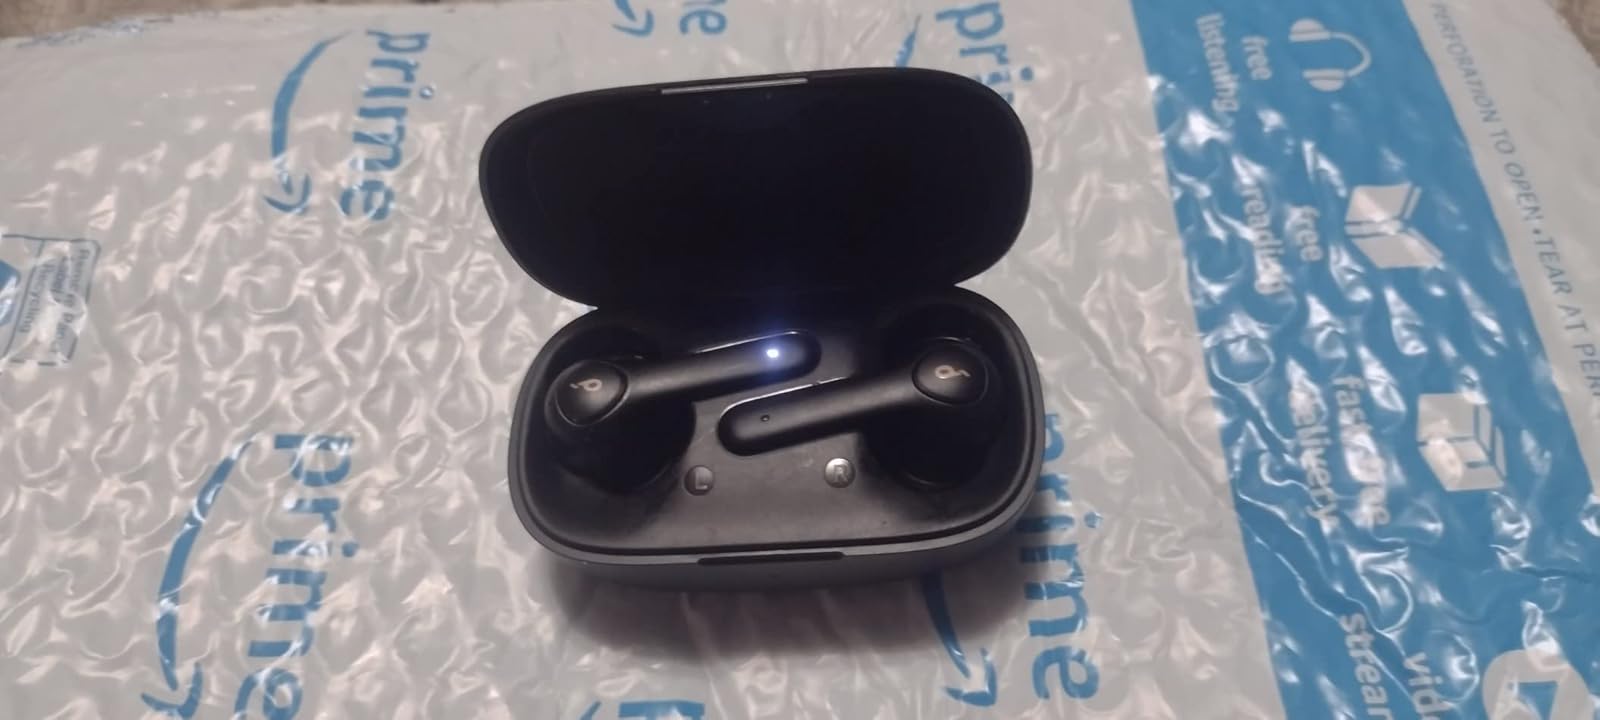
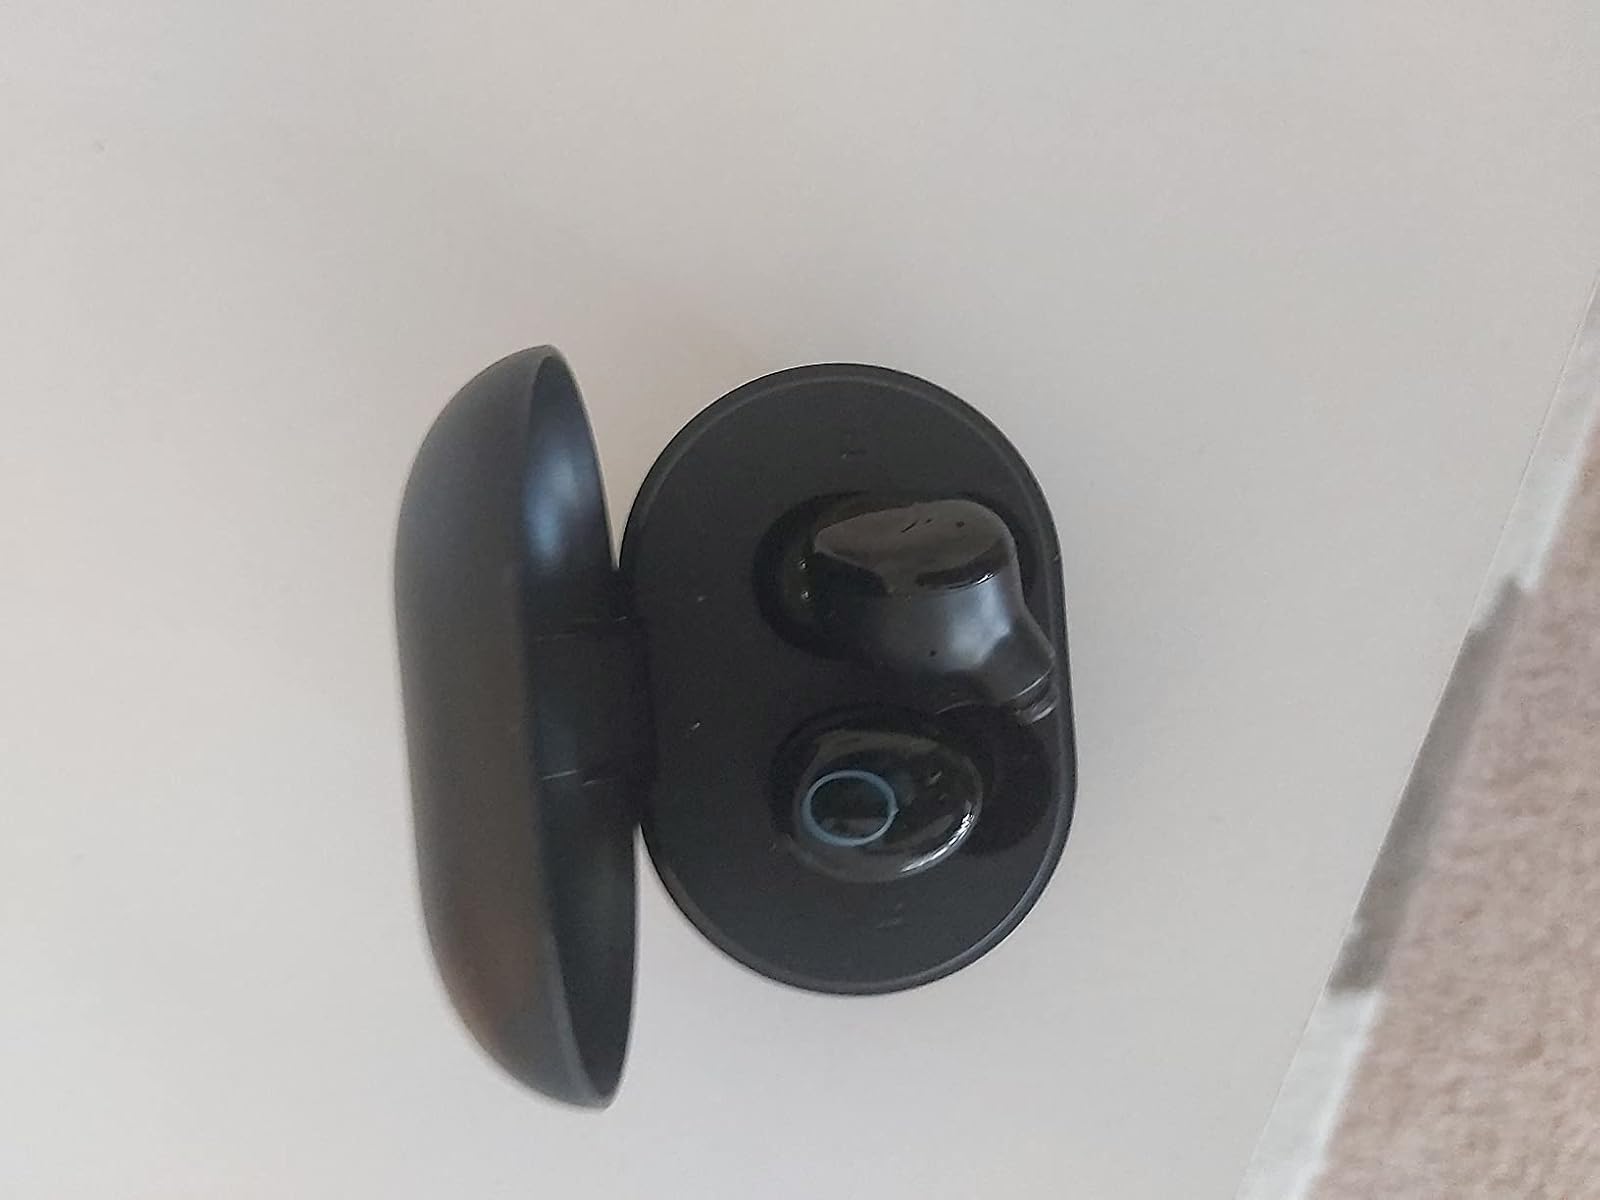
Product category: earbuds
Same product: no